Deity yoga

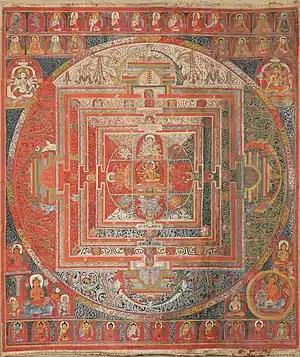
Mañjuvajra mandala with 43 deities.

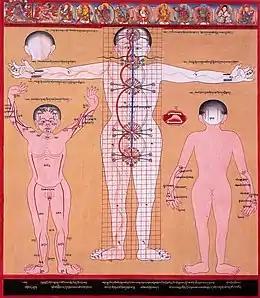
A Tibetan illustration depicting the central channel and the two side channels as well as five chakras where the channels loop around each other. The bindus are tiny subtle particles of energy found in the subtle body.

Regarding the actual practice of yoga, there are some preliminary practices which are sometimes performed before sitting to meditate, such as giving sacrificial food offerings to appease non-human obstructive beings, visualizing a circle of protection to ward off adverse conditions, and meditating on bodhicitta (through practices such as the Seven Branch Prayer) as well as meditating on pristine awareness/emptiness which is commonly done using the mantra "om svabhava shuddhah sarva dharmah svabhava shuddho ham".